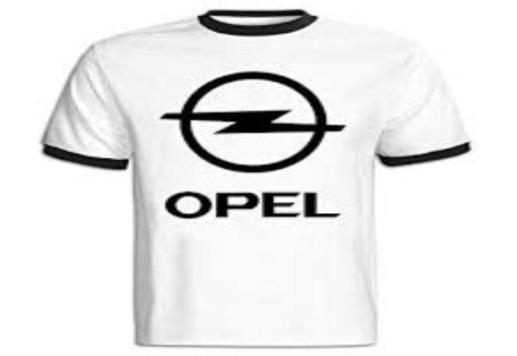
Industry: Transportation